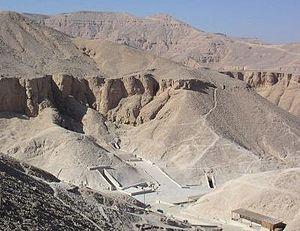
La vallée des Rois est une région d'Égypte située sur la rive occidentale du Nil à hauteur de Thèbes. La vallée est formée d'une faille dans la chaîne Libyque qui débouche sur la vallée du Nil. Son nom arabe signifie « vallée des deux portes des rois », en référence aux portes qui fermaient jadis les tombeaux.